Highways in the Czech Republic

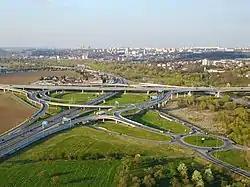
The largest Czech crossroad in Lahovice near Prague, D0 motorway

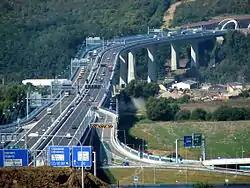
The longest road bridge in the country, Radotínský most

Each vehicle needs to purchase "time-based fee", also known as electronic vignette, before entering the motorway. This can be paid online or in selected official selling places with validity of 1 day (200 CZK), 10 days (270 CZK), 1 month (410 CZK) or 365 days (2300 CZK) . The price of the vignettes is reduced by half for cars with LPG/CNG or biomethane costing 100, 130, 200 and 1150 CZK, respectively. For plug-in hybrids the cost is roughly quarter of the price for regular cars 50, 60, 100 and 570 CZK, respectively. However, there are many unofficial websites and unofficial selling places which may charge extra fees or provide bad exchange rates.